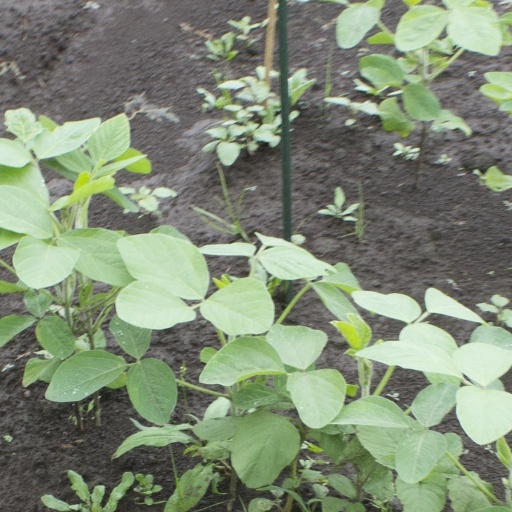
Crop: soybean